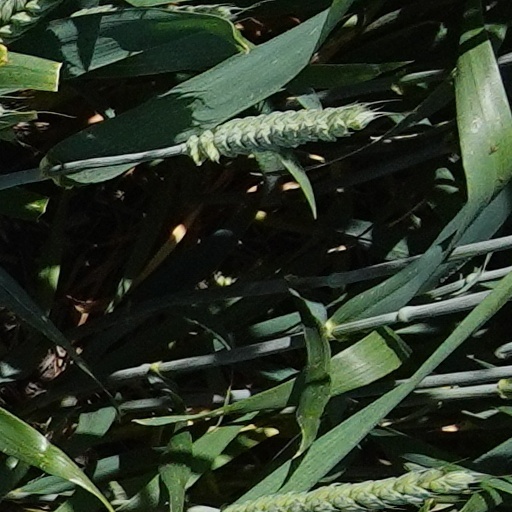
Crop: wheat